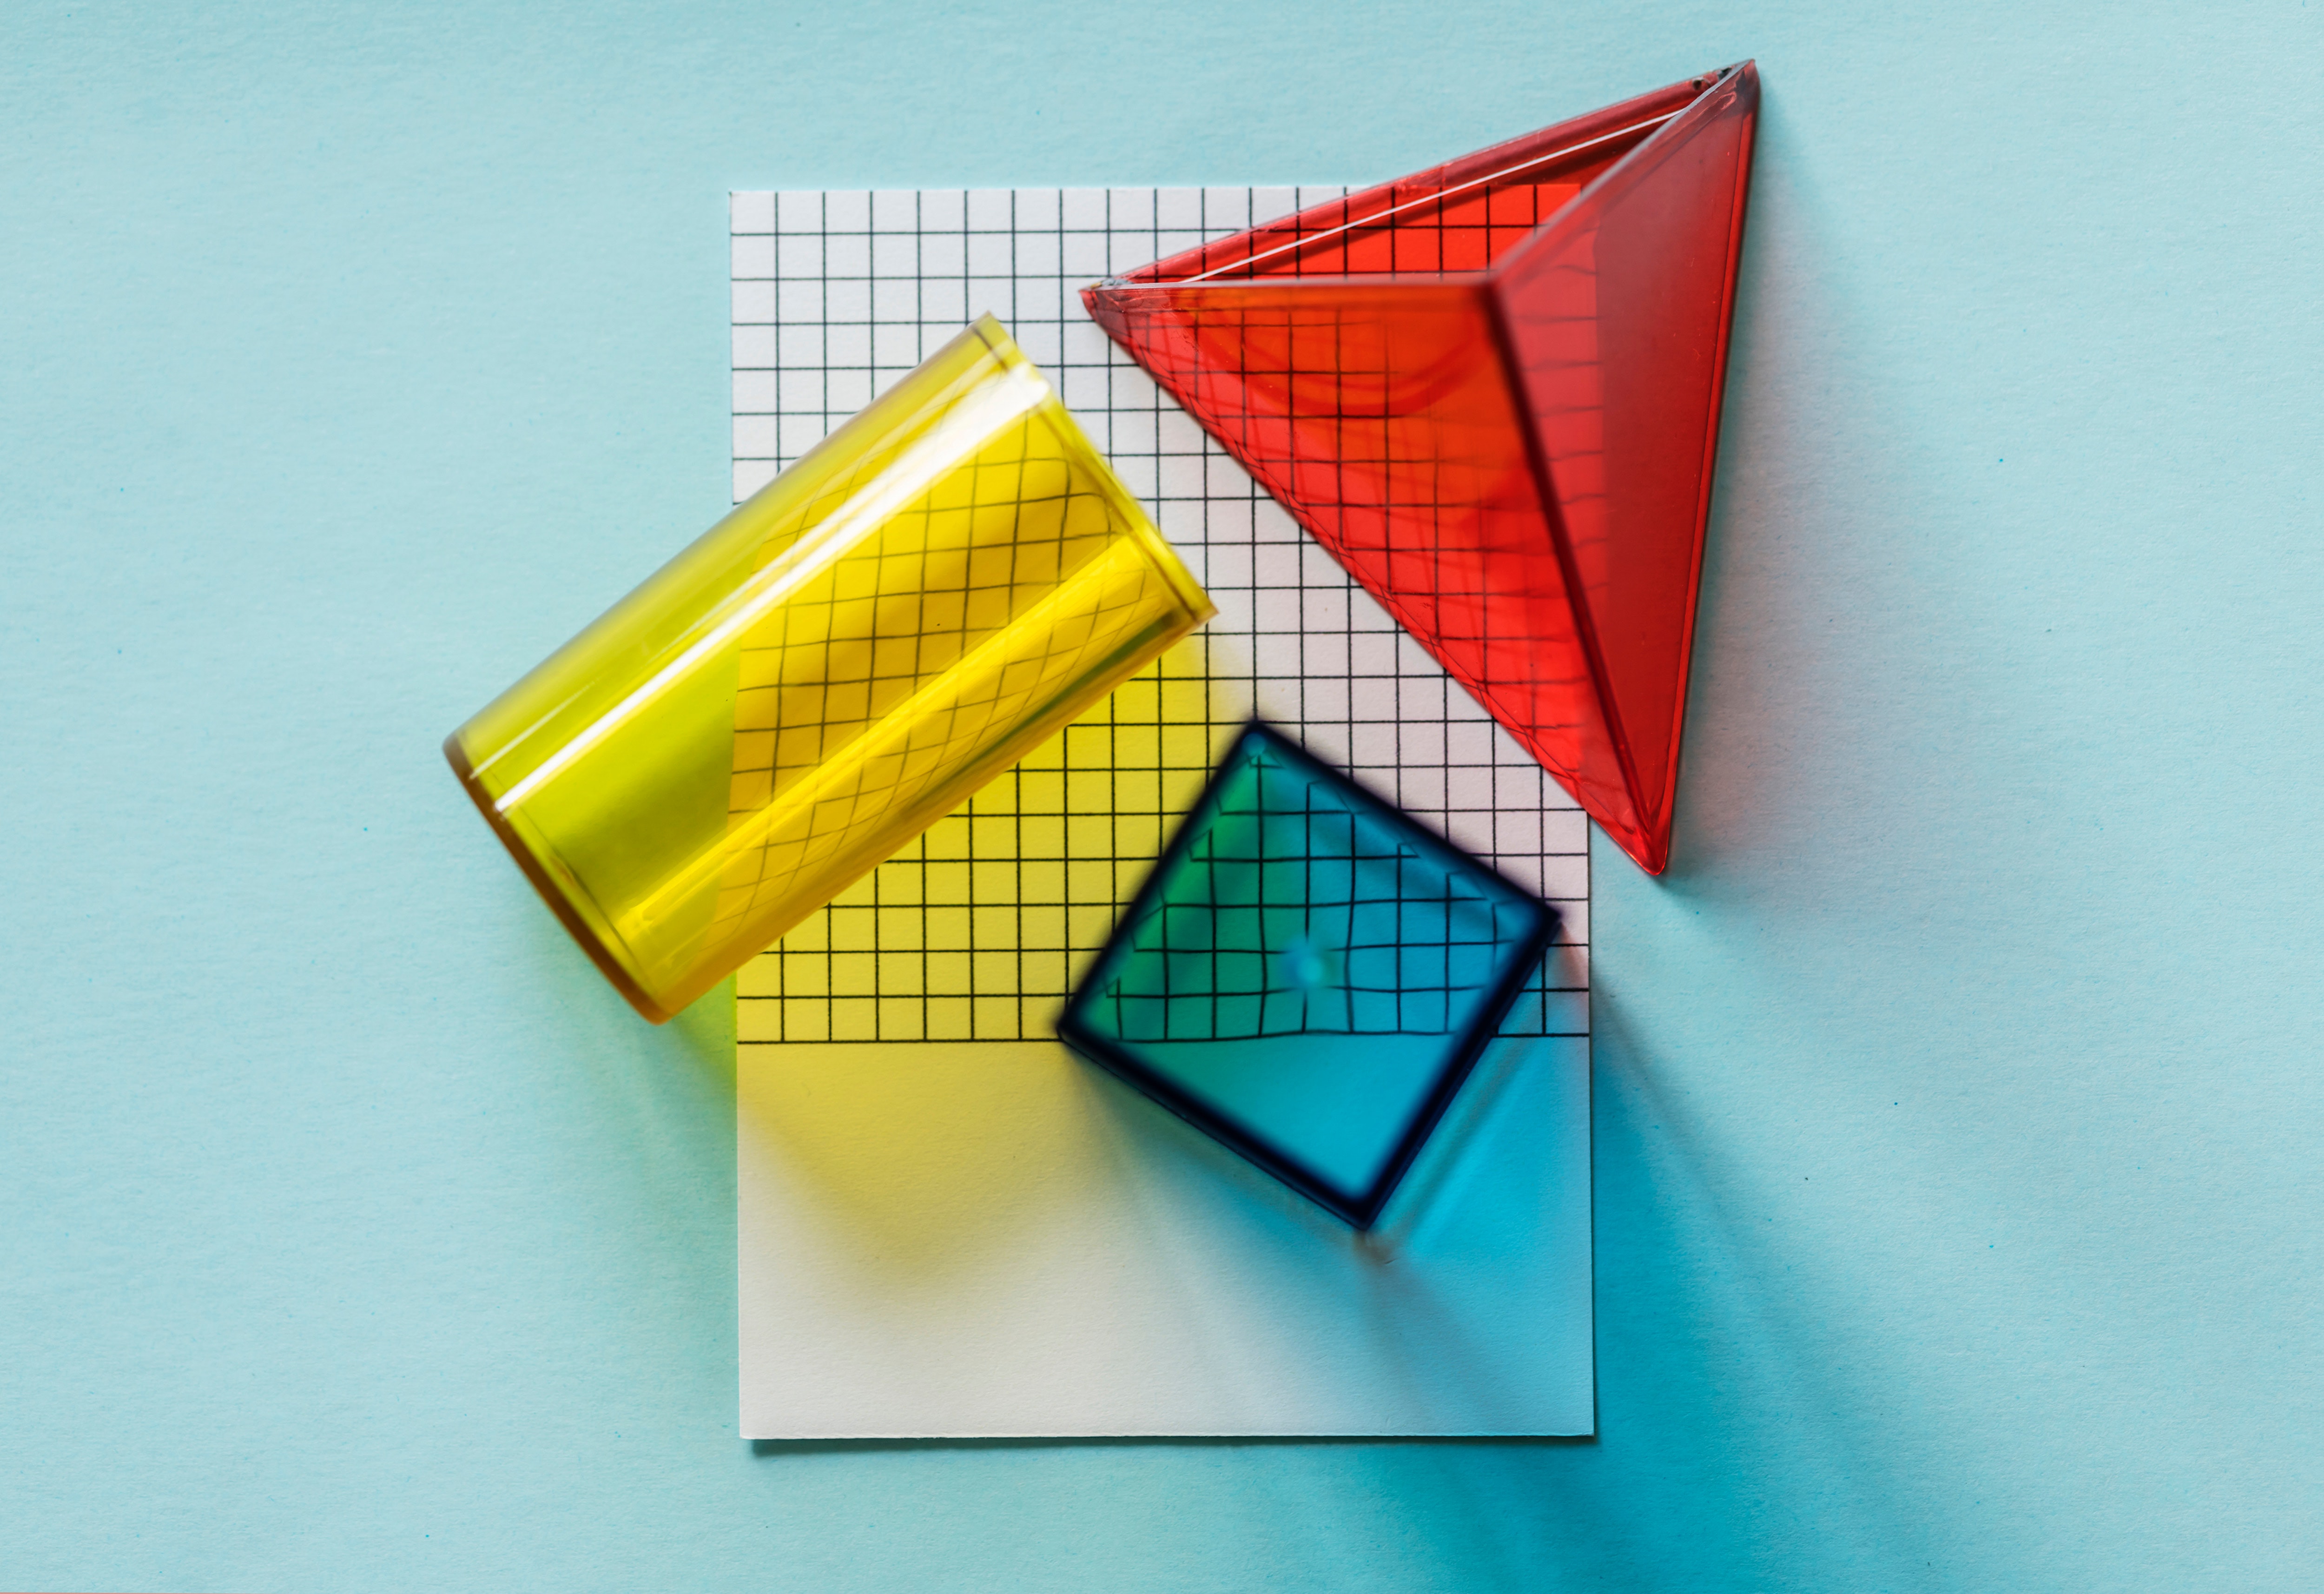
yellow, triangle, paper, paper product, diagram, rectangle, graphic design, art